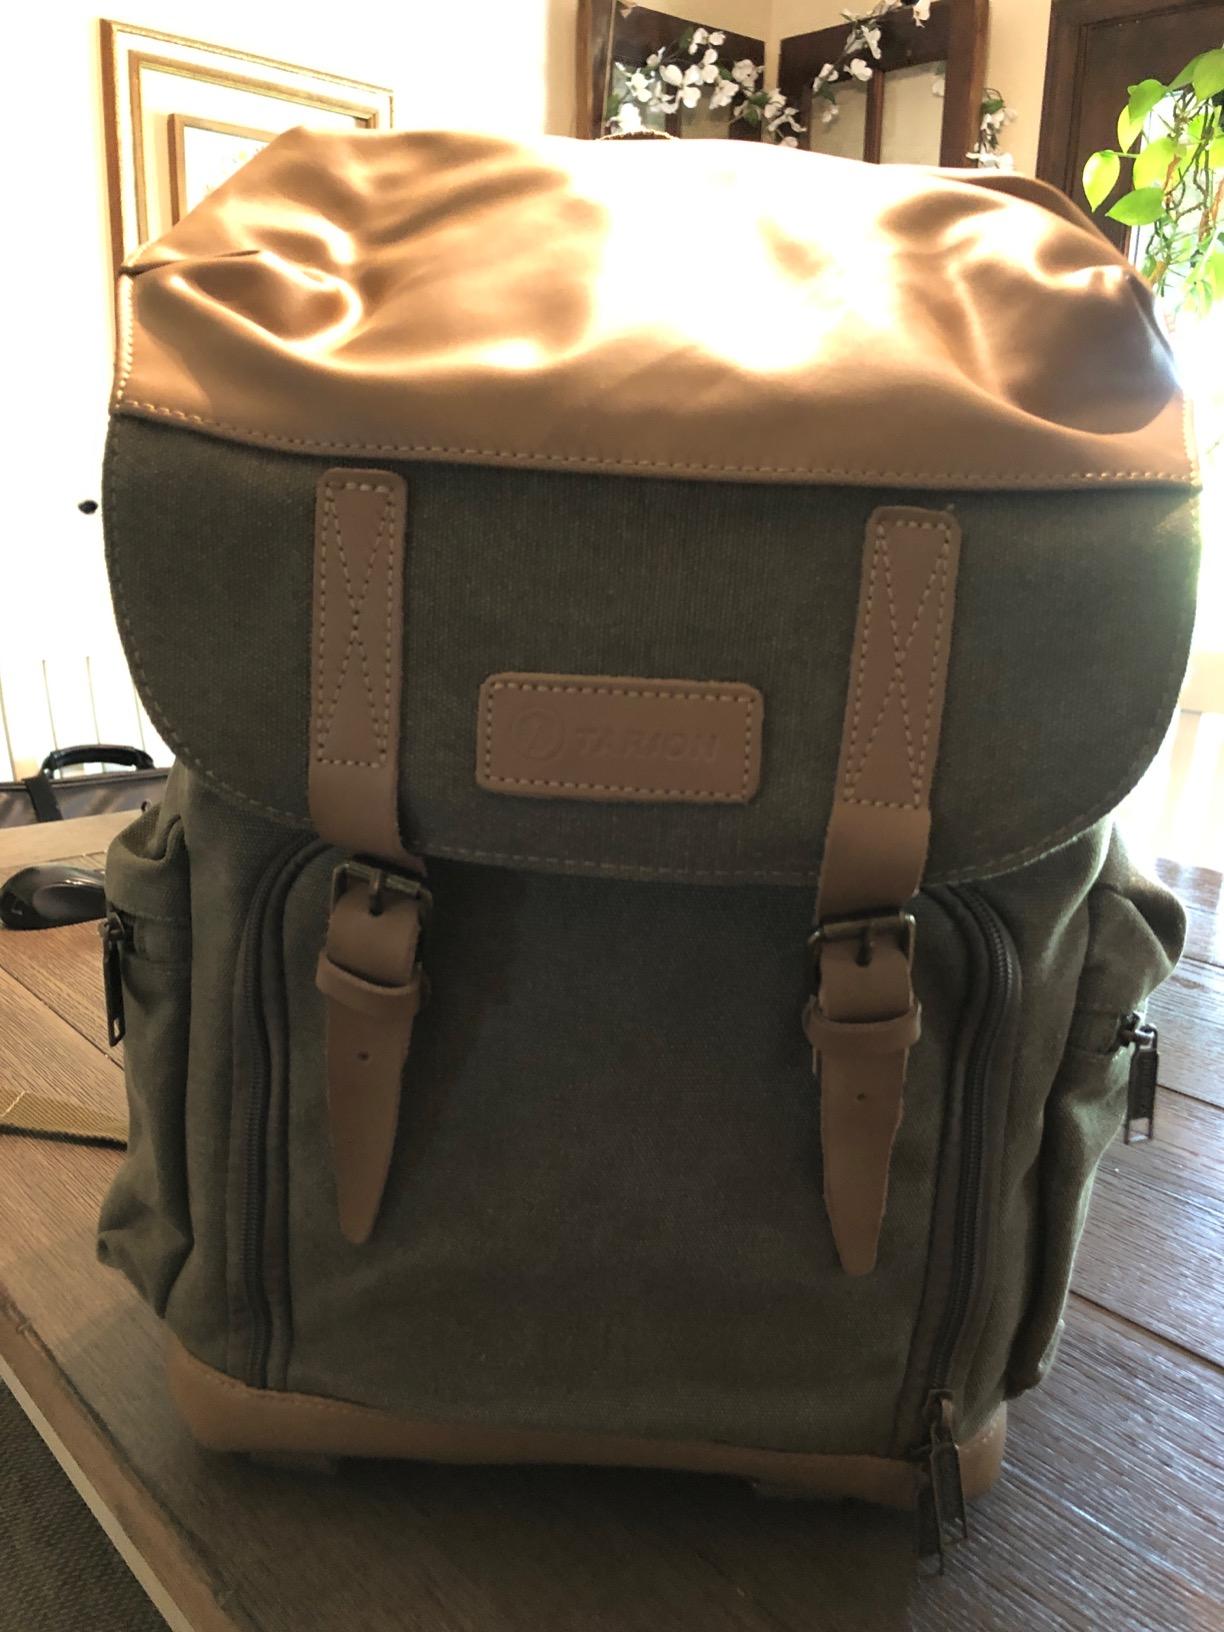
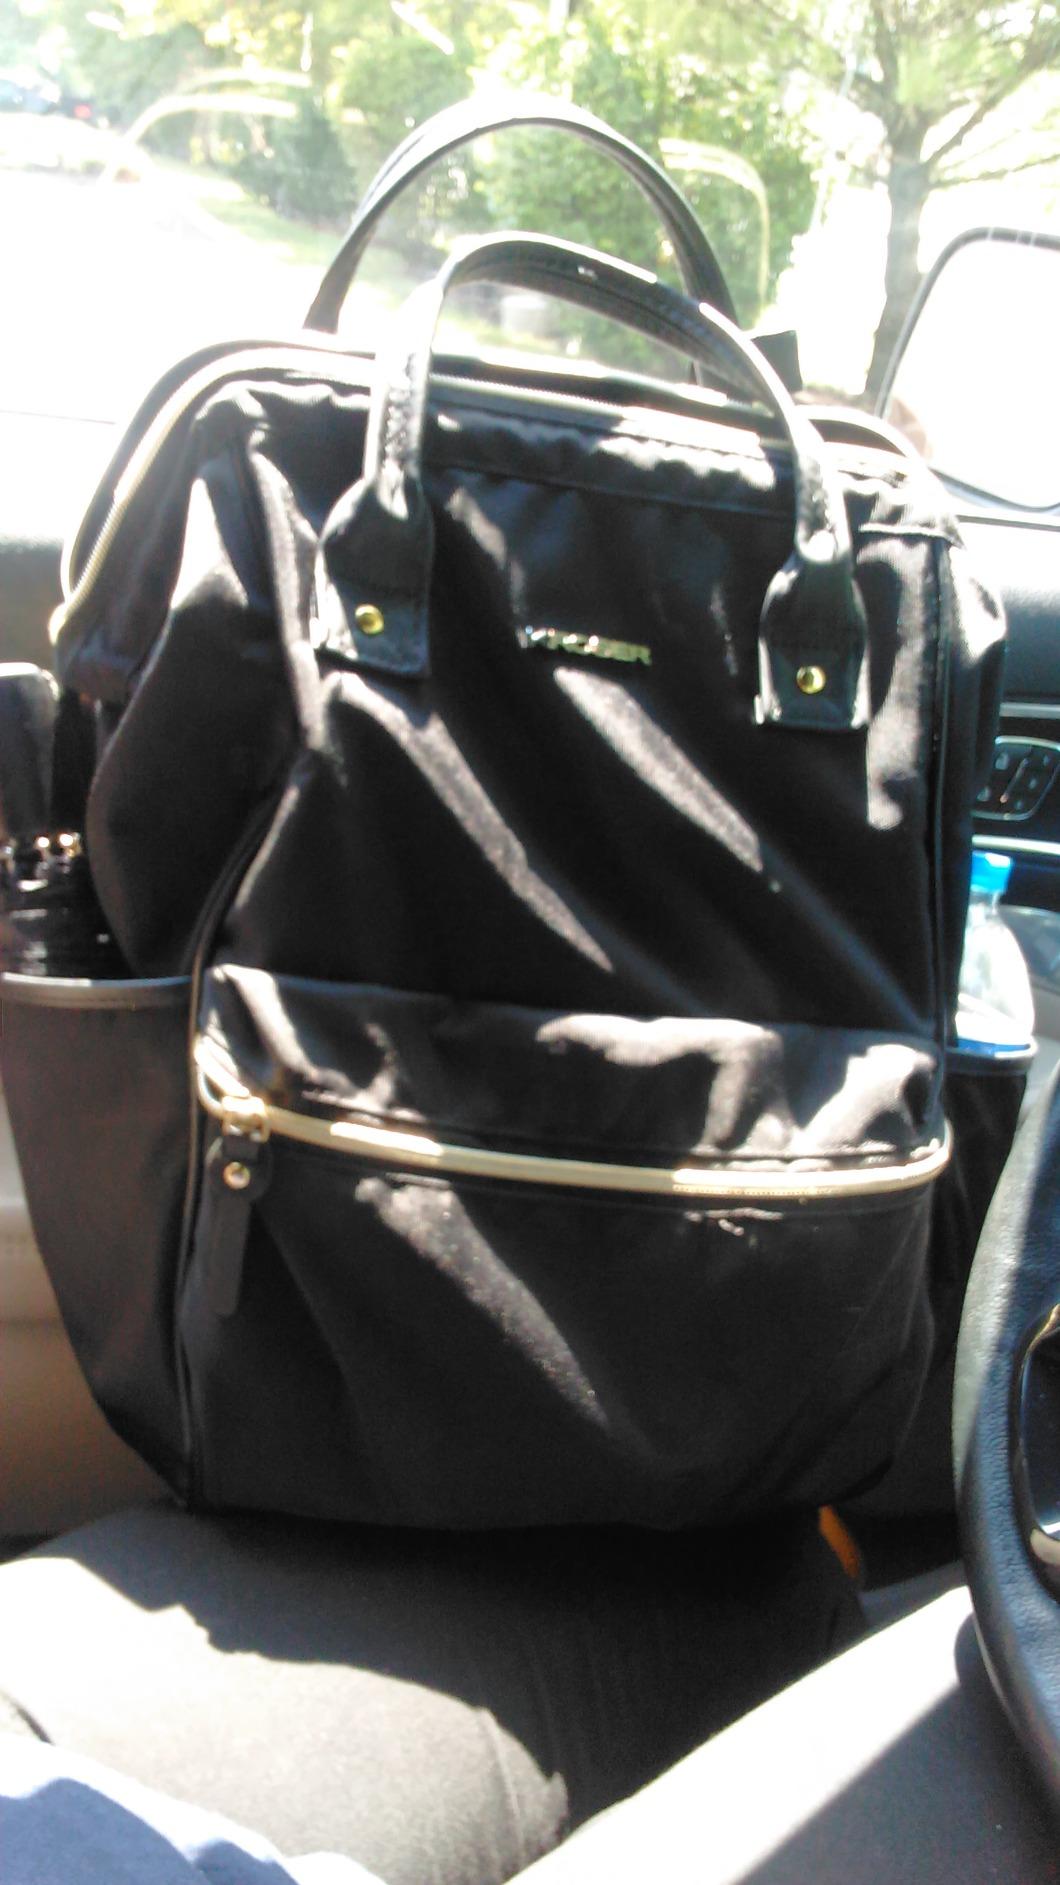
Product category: bag
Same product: no